Love Hotel (1985 film)

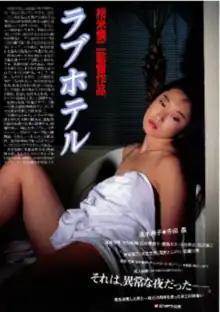

is a 1985 Japanese pink film in Nikkatsu's "Roman porno" series, directed by Shinji Sōmai and starring Noriko Hayami.